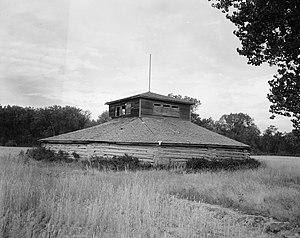
Les Mandans sont un peuple amérindien qui vivaient historiquement sur les rives du Missouri et de deux de ses affluents, la Heart River et la Knife River, dans les États actuels du Dakota du Nord et du Dakota du Sud. Locuteurs du mandan, une langue siouane, les Mandans dont la particularité était d’avoir créé des villages permanents se distinguaient des autres tribus de la région des Grandes Plaines qui menaient une existence nomade en suivant les troupeaux de bisons. Ces établissements permanents étaient composés d’habitations rondes, des huttes en terre entourant une place centrale. Alors que la chasse au bison constituait à l’origine l’essentiel du quotidien des Mandans, les ressources qu’elle apportait ont ensuite été complétées par l'agriculture et le commerce.